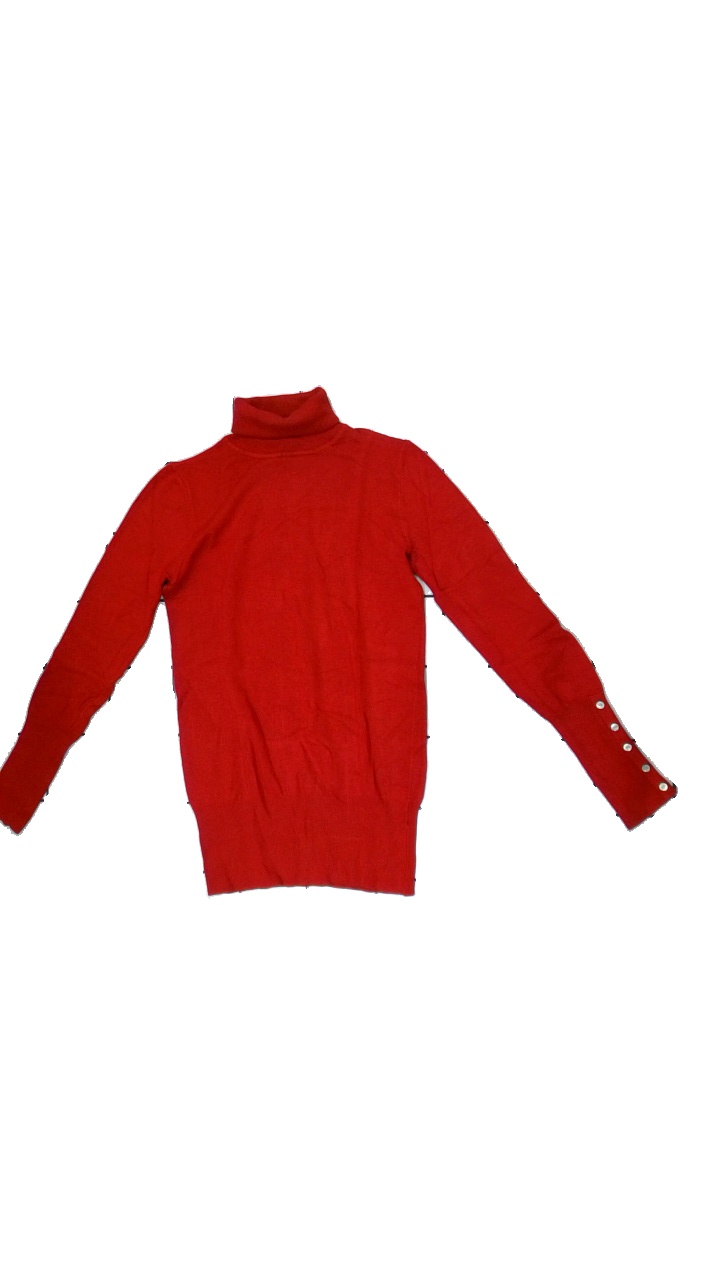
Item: Sweater (Ladies)
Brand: Zara
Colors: Red
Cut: Regular, Turtle neck
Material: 82%viscose 18%nylon
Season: Autumn
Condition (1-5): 3
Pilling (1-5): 4
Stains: Minor
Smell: Major
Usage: Export
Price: <50